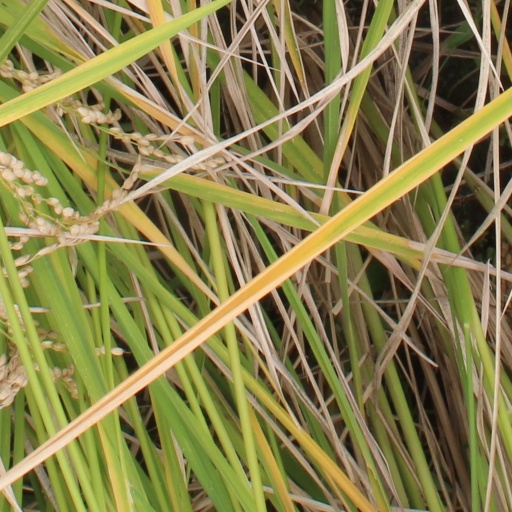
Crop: rice